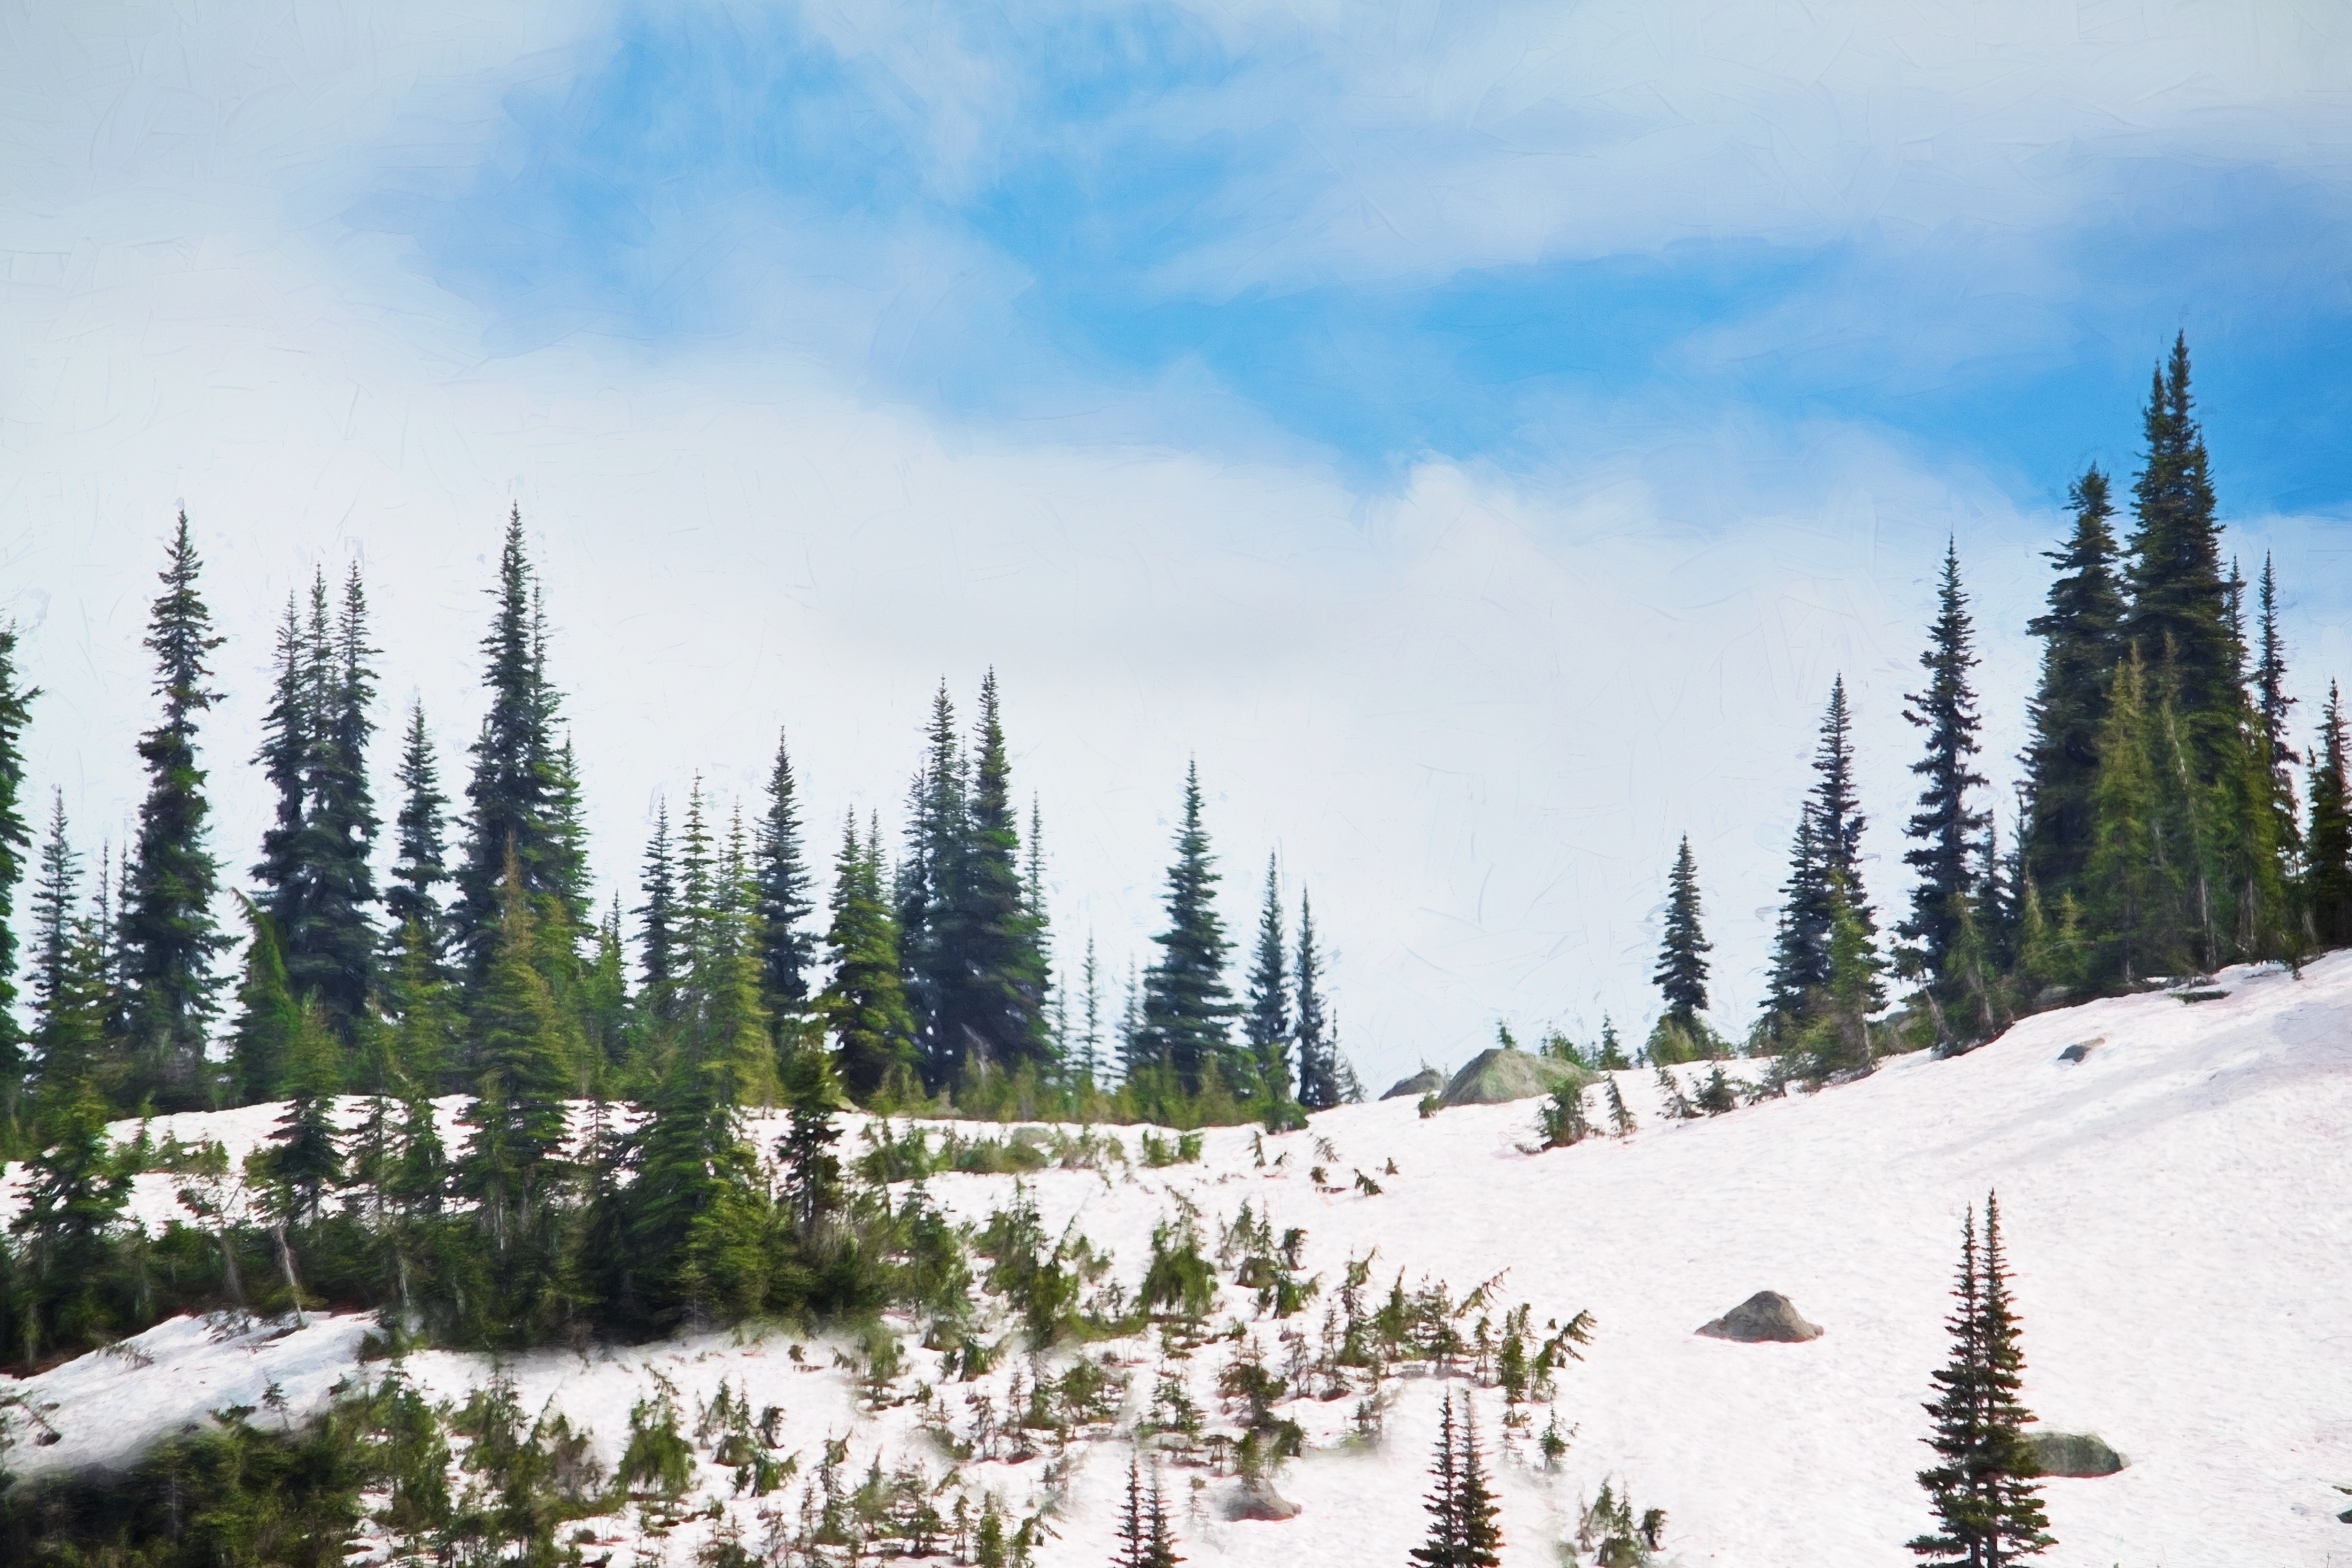
tree, nature, forest, wilderness, mountain, snow, winter, mountain range, pine, evergreen, weather, fir, ridge, winter sport, spruce, seasonal, habitat, ecosystem, pine trees, biome, woody plant, mountainous landforms, temperate coniferous forest, geological phenomenon